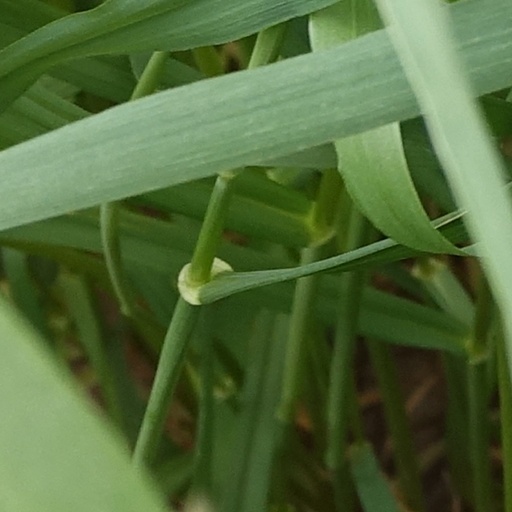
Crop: wheat